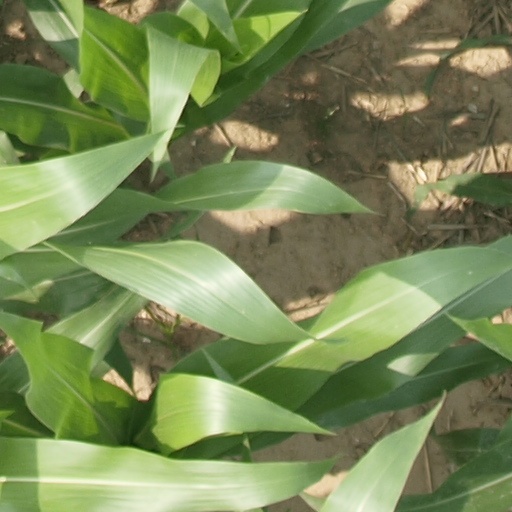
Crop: maize; corn